Civil Rights Act

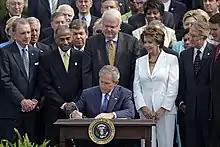
United States President George W. Bush signs amendments to the Act in July 2006

One year earlier, the same Congress had passed the Equal Pay Act of 1963, which prohibited wage differentials based on sex. The prohibition on sex discrimination was added to the Civil Rights Act by Howard W. Smith, a powerful Virginia Democrat who chaired the House Rules Committee and strongly opposed the legislation. Smith's amendment was passed by a teller vote of 168 to 133. Historians debate whether Smith cynically attempted to defeat the bill because he opposed civil rights for Black people and women or attempted to support their rights by broadening the bill to include women. Smith expected that Republicans, who had included equal rights for women in their party's platform since 1944, would probably vote for the amendment. Historians speculate that Smith was trying to embarrass northern Democrats who opposed civil rights for women because labor unions opposed the clause. Representative Carl Elliott of Alabama later said, "Smith didn't give a damn about women's rights", as "he was trying to knock off votes either then or down the line because there was always a hard core of men who didn't favor women's rights", and according to the "Congressional Record", laughter greeted Smith when he introduced the amendment.